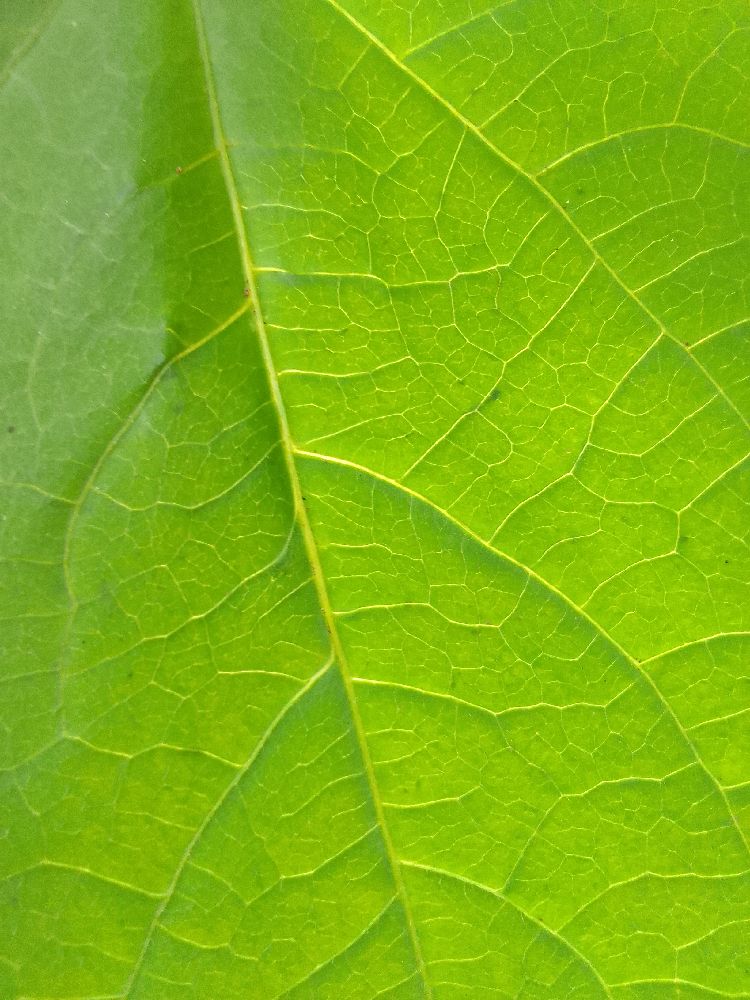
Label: healthy